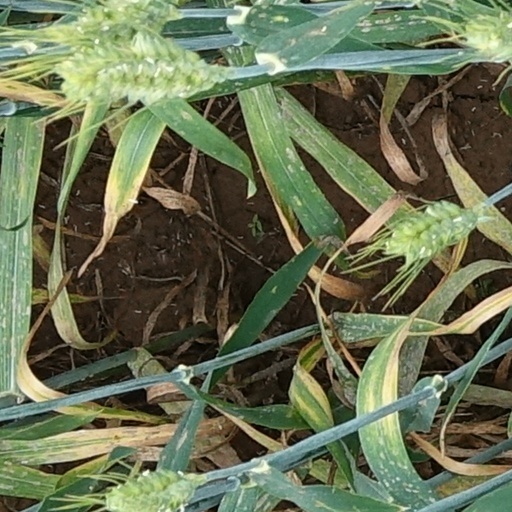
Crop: wheat